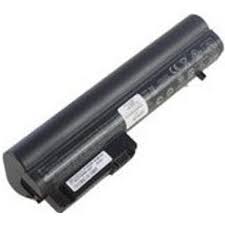
Waste category: battery